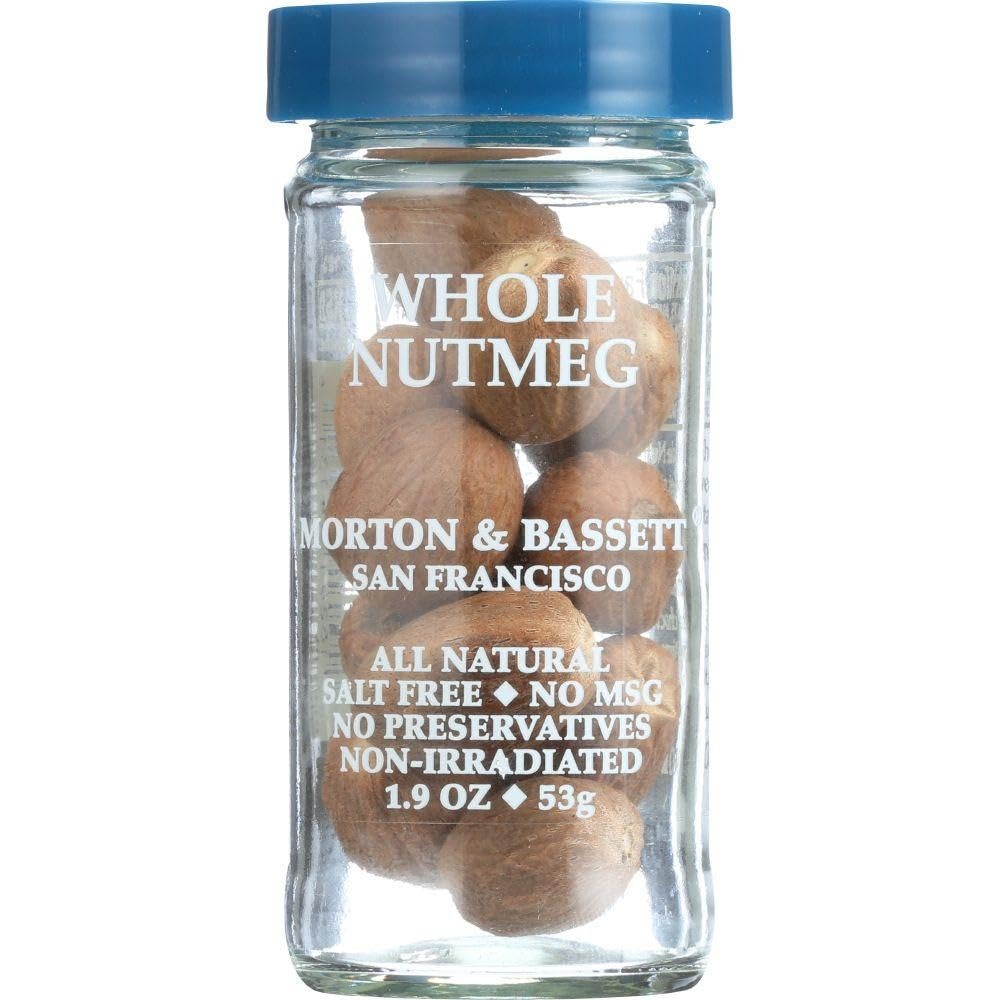
Item Name: Morton & Bassett Whole Nutmeg, 2.2-Ounce Jars (Pack of 3)
Bullet Point 1: Case of three 2.2-ounce jars of whole nutmeg (6.6 total ounces)
Bullet Point 2: 100% all natural; Kosher certified
Bullet Point 3: Salt free; no MSG; no preservatives; non-irradiated
Bullet Point 4: Warm and rich aroma gives a depth to both sweet desserts and savory dishes
Bullet Point 5: Made of high-quality spices from around the world; packaged in San Francisco, California
Value: 6.6
Unit: Ounce

Price: 14.72